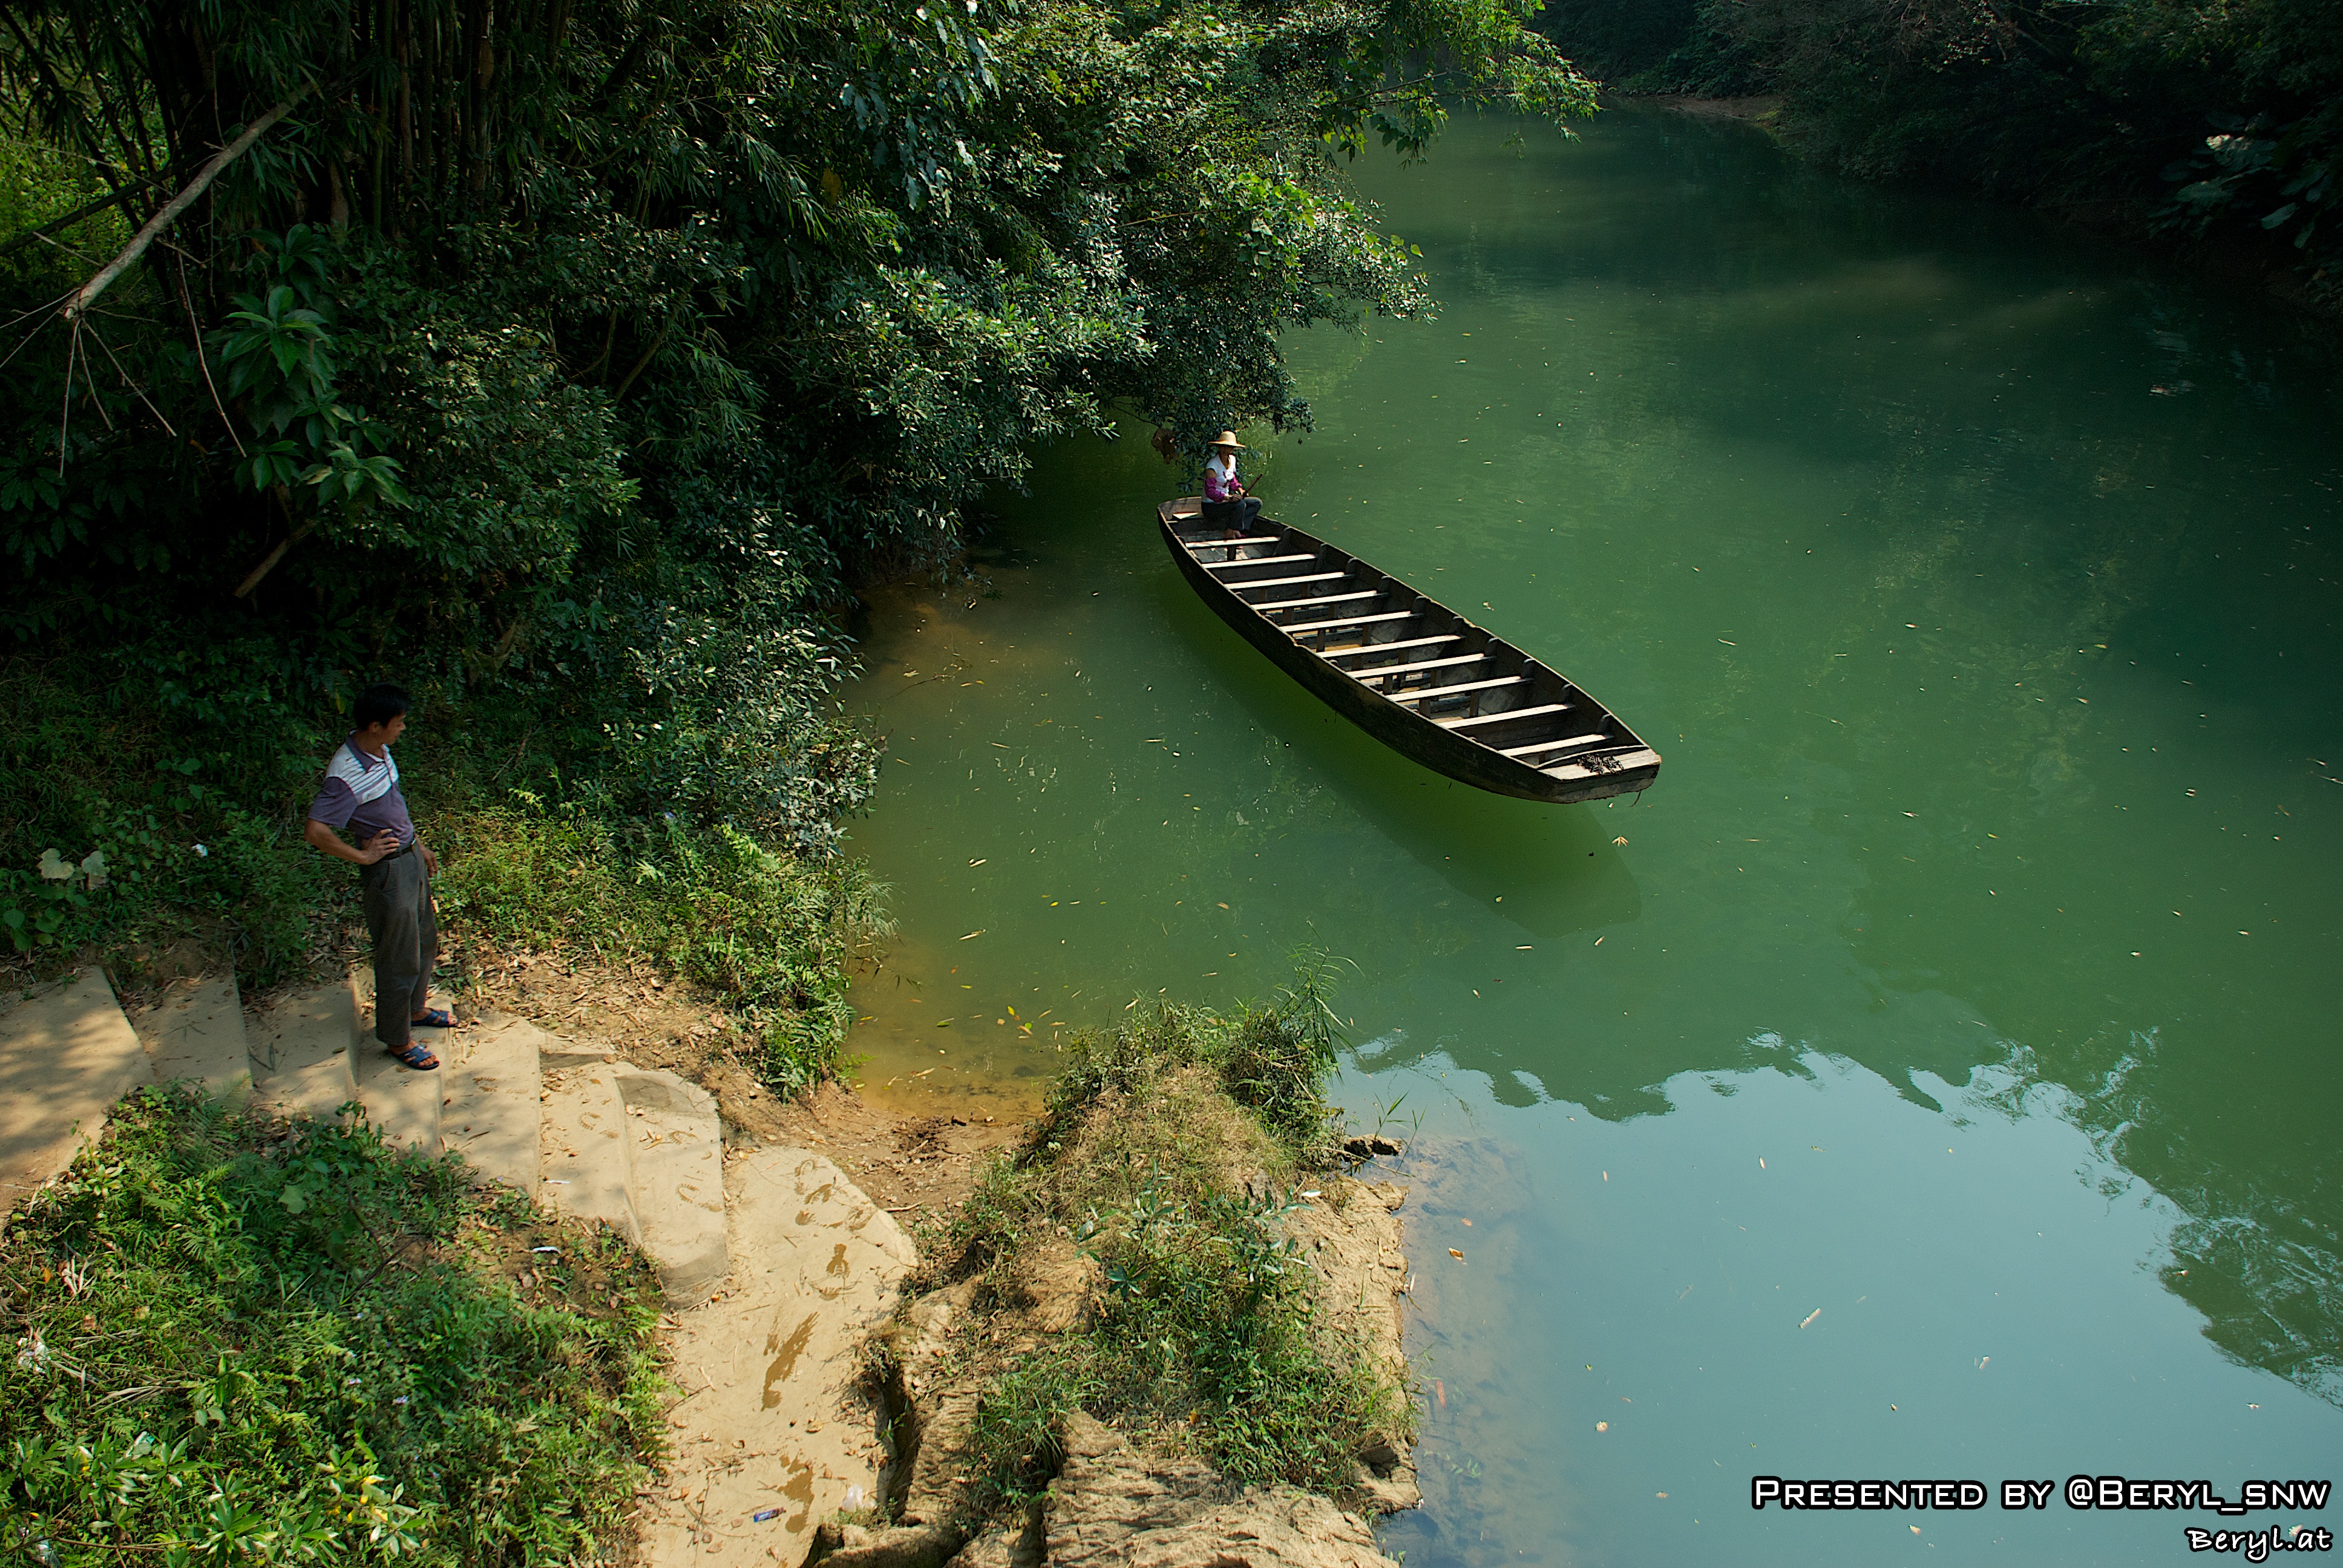
water, boat, river, country, summer, vacation, canoe, vehicle, jungle, nikon, waterway, sunny, 50mm, boating, china